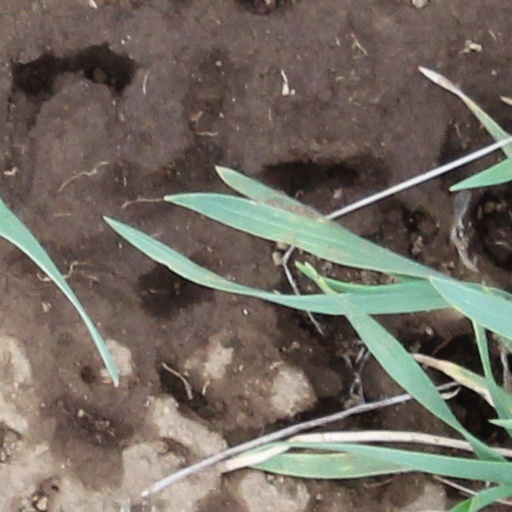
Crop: wheat